Pisani family

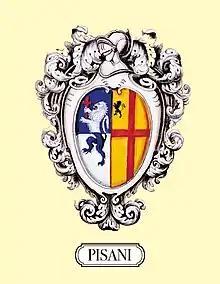
Coat of arms of Pisani family

The House of Pisani is a Venetian patrician family, originating from Pisa, which played an important role in the historic, political and economic events of the Venetian Republic during the period between the 12th and the beginning of the 18th century.